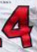
Number: 4